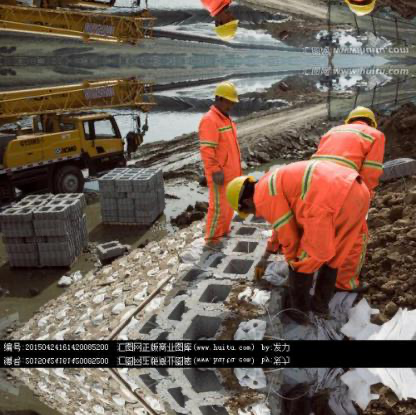
Objects in the image:
label: helmet
label: helmet
label: helmet
label: helmet
label: helmet